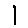
Label: 1